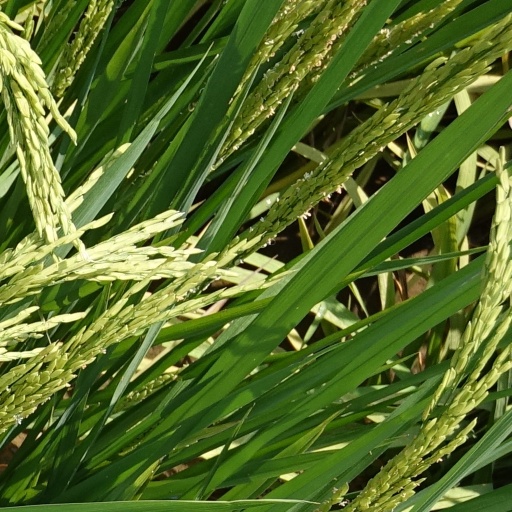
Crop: rice